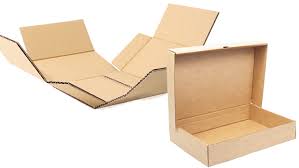
Waste category: cardboard